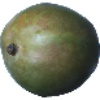
Label: mango